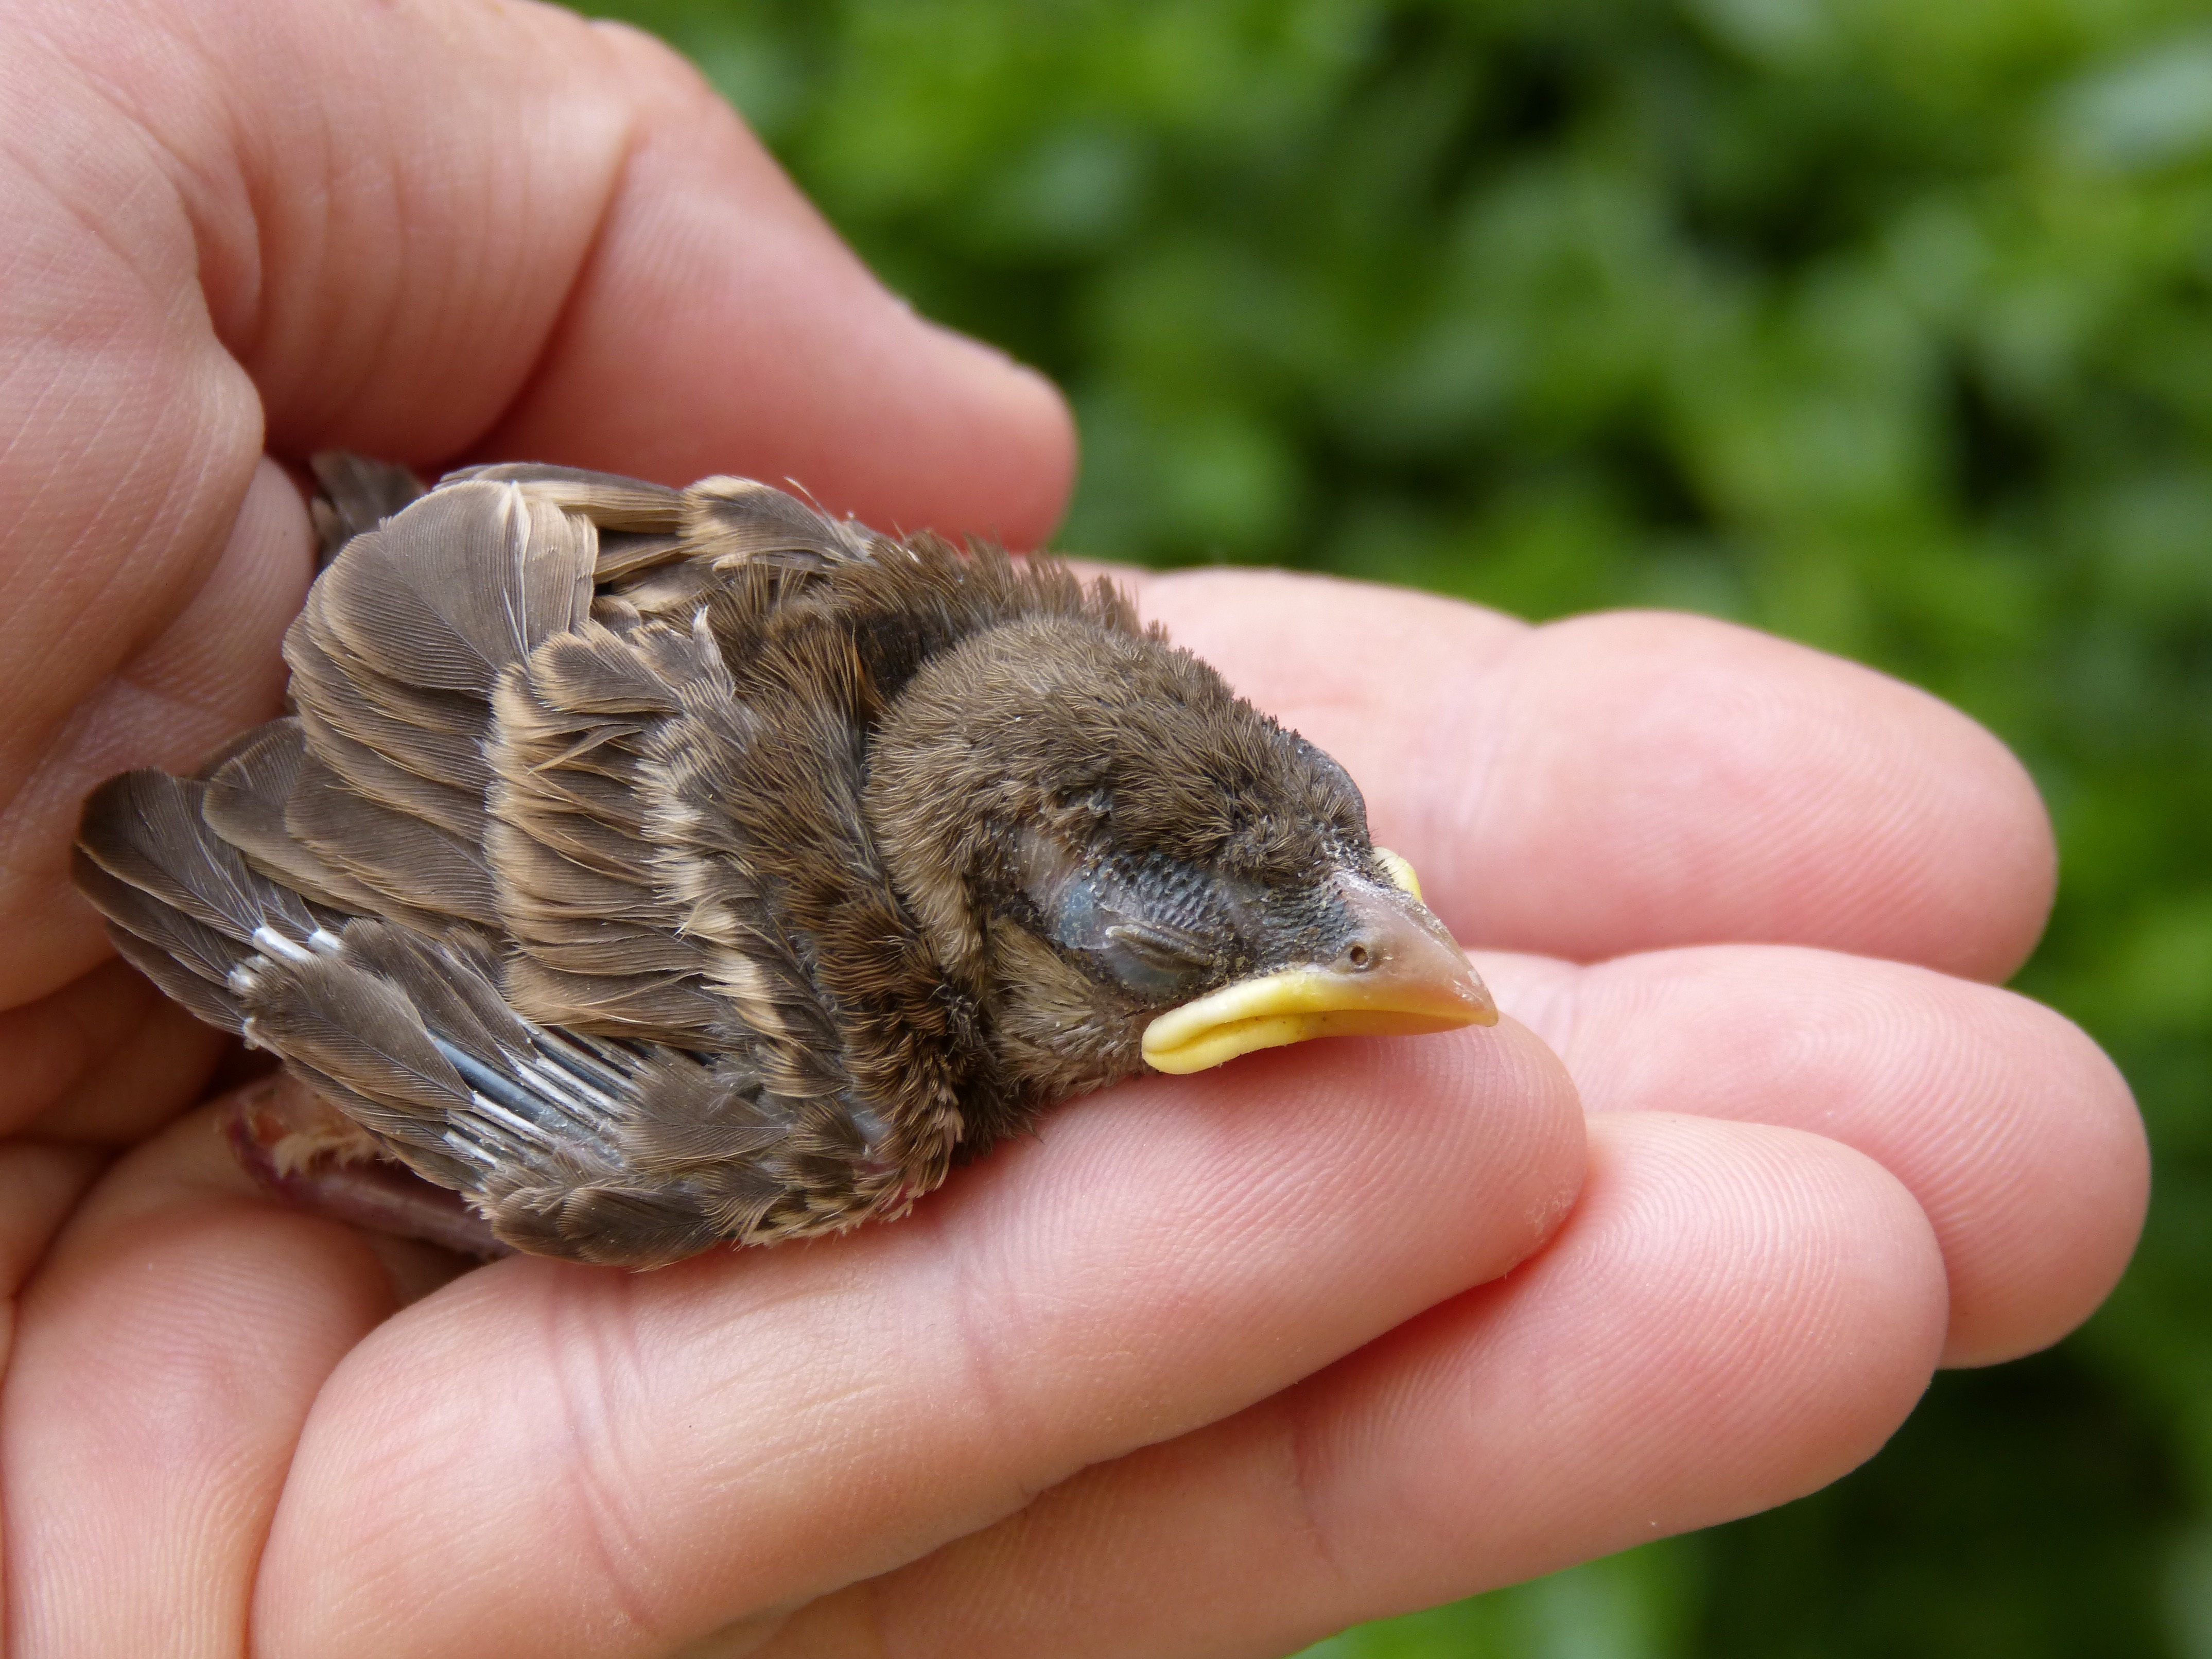
hand, bird, cute, wildlife, beak, care, baby, avian, fauna, close up, outdoors, feathers, daylight, newborn, little, vertebrate, sparrow, finch, chick, meek, perching bird